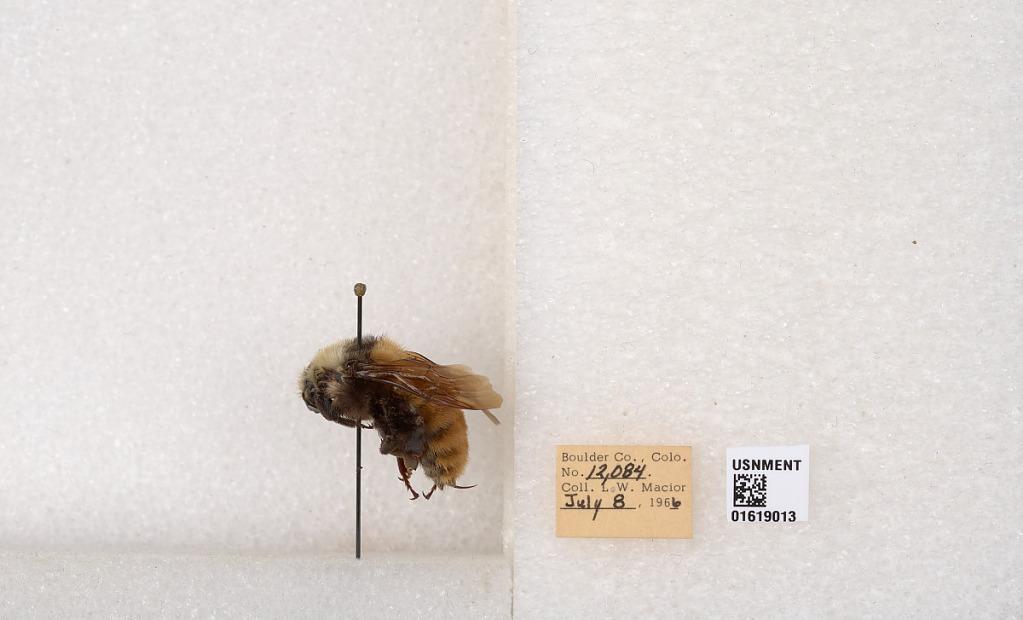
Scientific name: Bombus appositus Cresson
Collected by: L. Macior
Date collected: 1966-7-8
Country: United States
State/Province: Colorado
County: Boulder
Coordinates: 40.0925, -105.358